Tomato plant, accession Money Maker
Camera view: horizontal (90 deg, fisheye); turntable rotation: 120 degrees
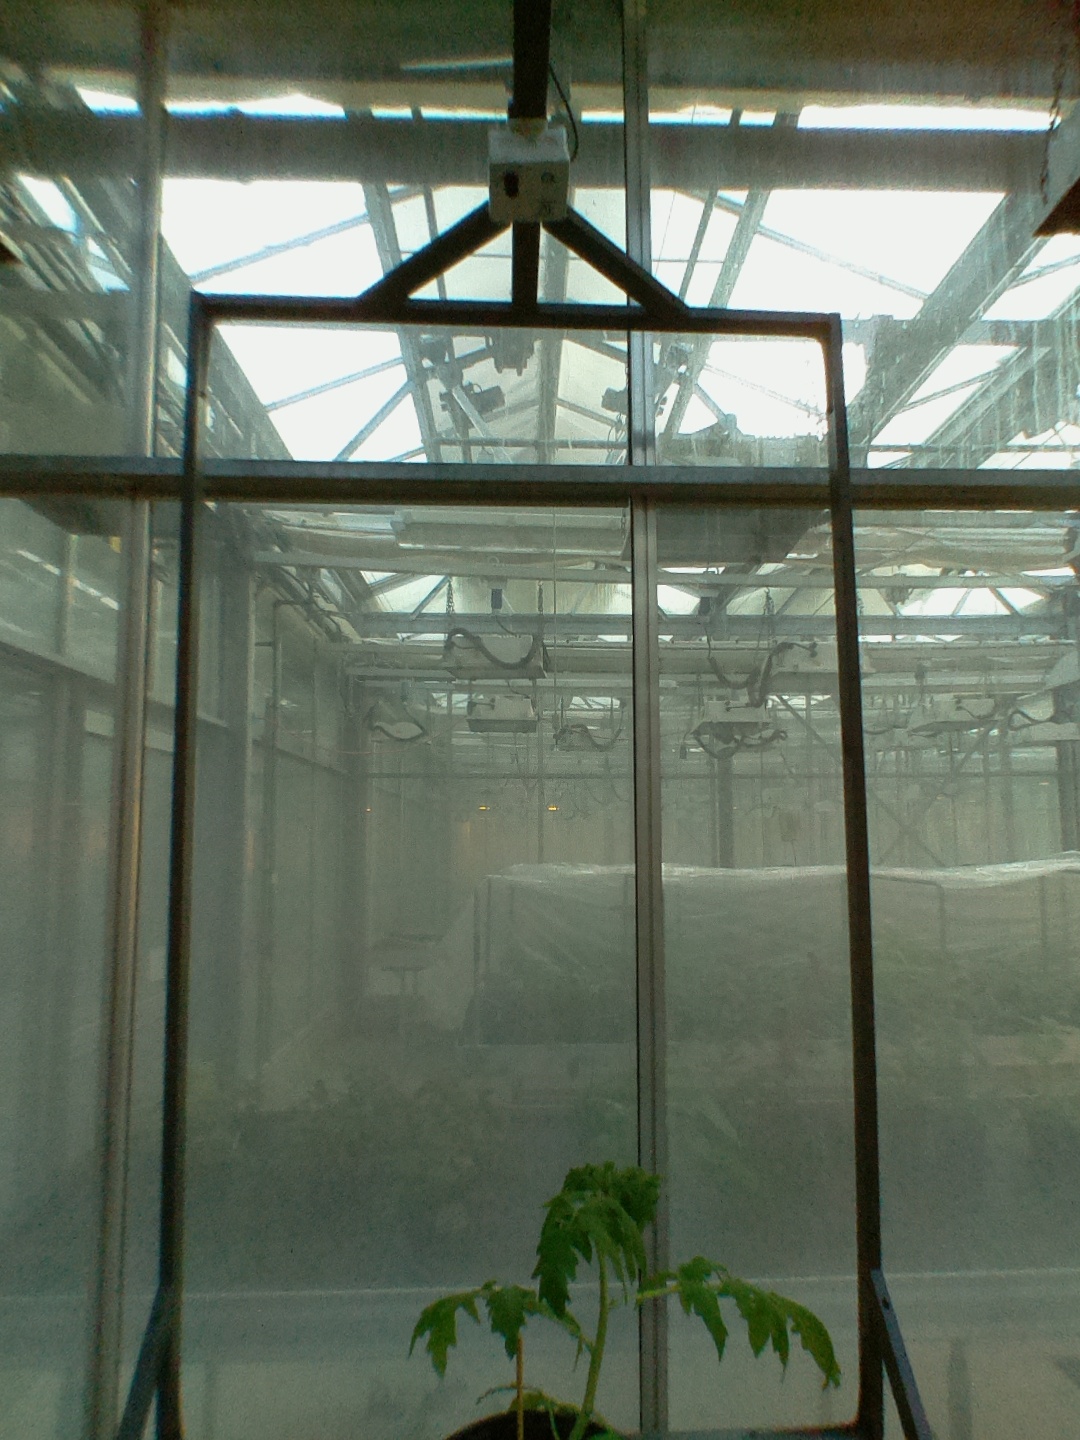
BBCH growth stage 13: 6 of true leaves visible